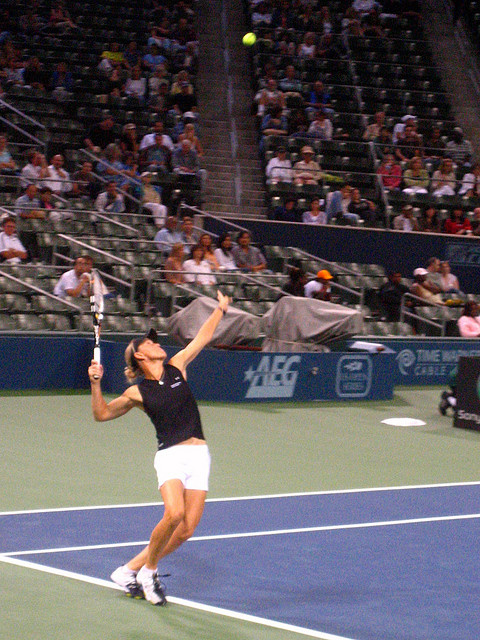
một nữ vận động viên tennis đang chuẩn bị phát bóng